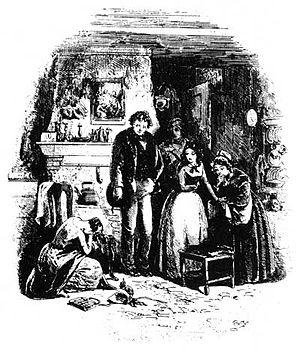
David Copperfield ou L'Histoire, les aventures et l'expérience personnelles de David Copperfield le jeune API : [ˈdeɪ.vɪd ˈkɒ.pə.ˈfiːld]) est le huitième roman de Charles Dickens et le premier de cet auteur à présenter un narrateur à la première personne. Il a été publié en vingt numéros et dix-neuf parutions, par Bradbury and Evans, entre 1849 et 1850, avec des illustrations de Hablot Knight Browne, dit Phiz.